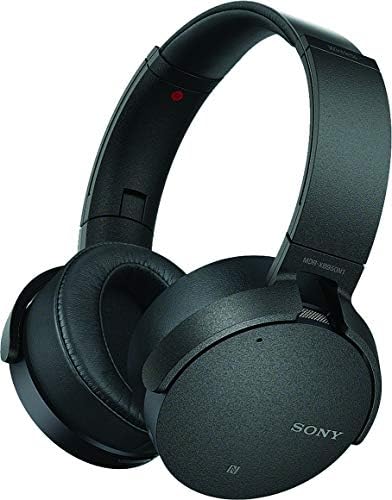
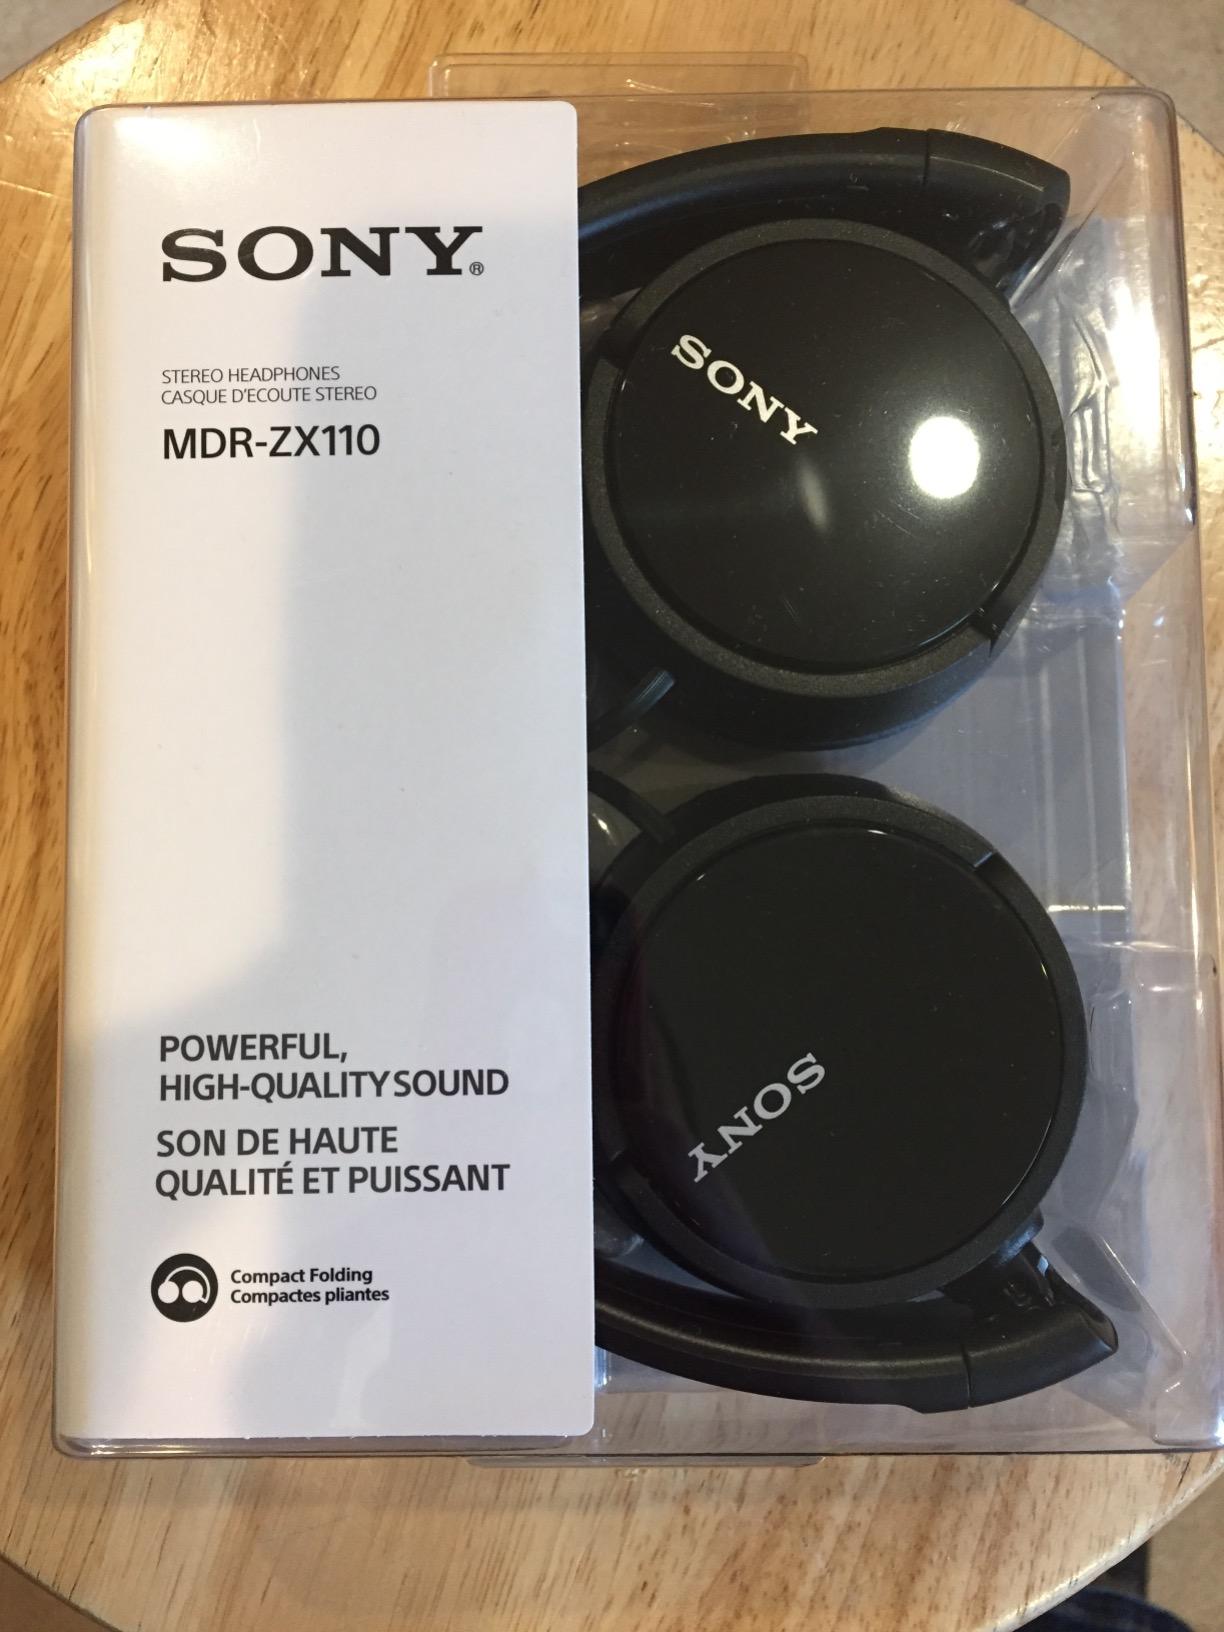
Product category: headphones
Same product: no